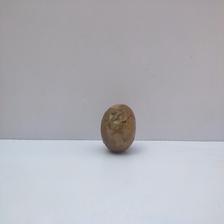
Size: Spoiled